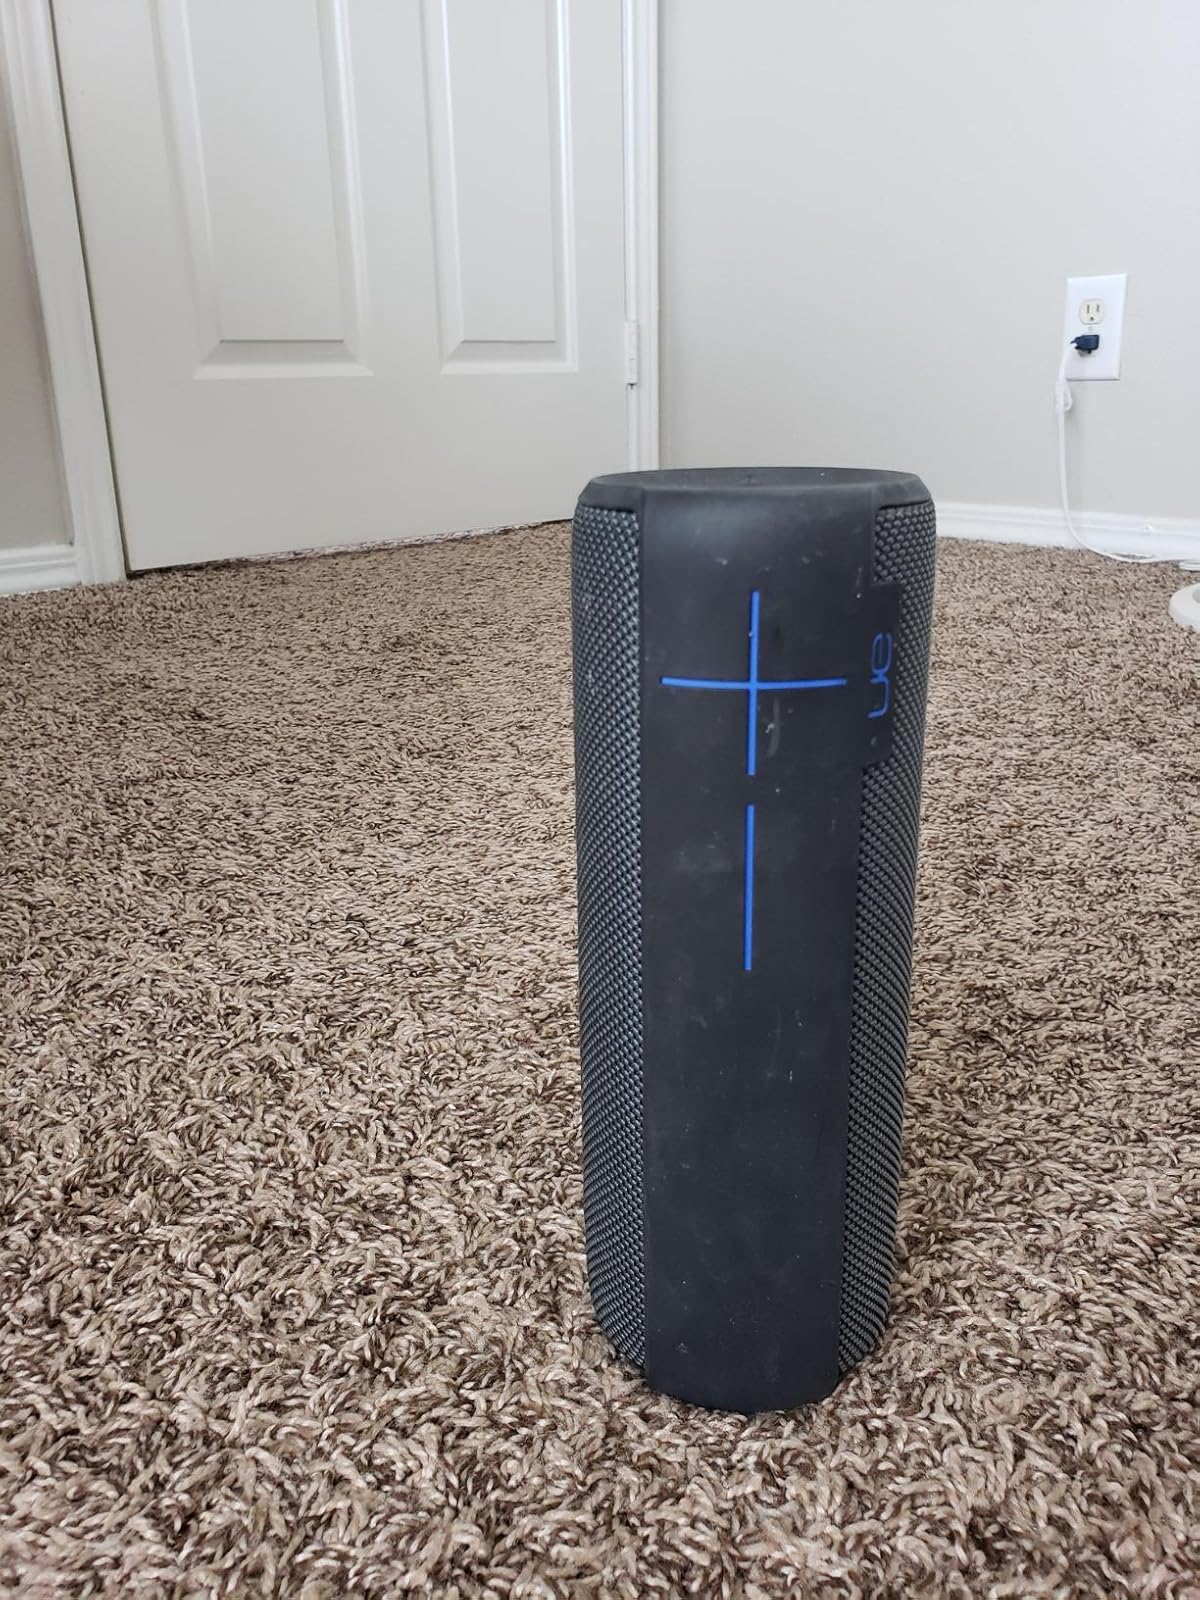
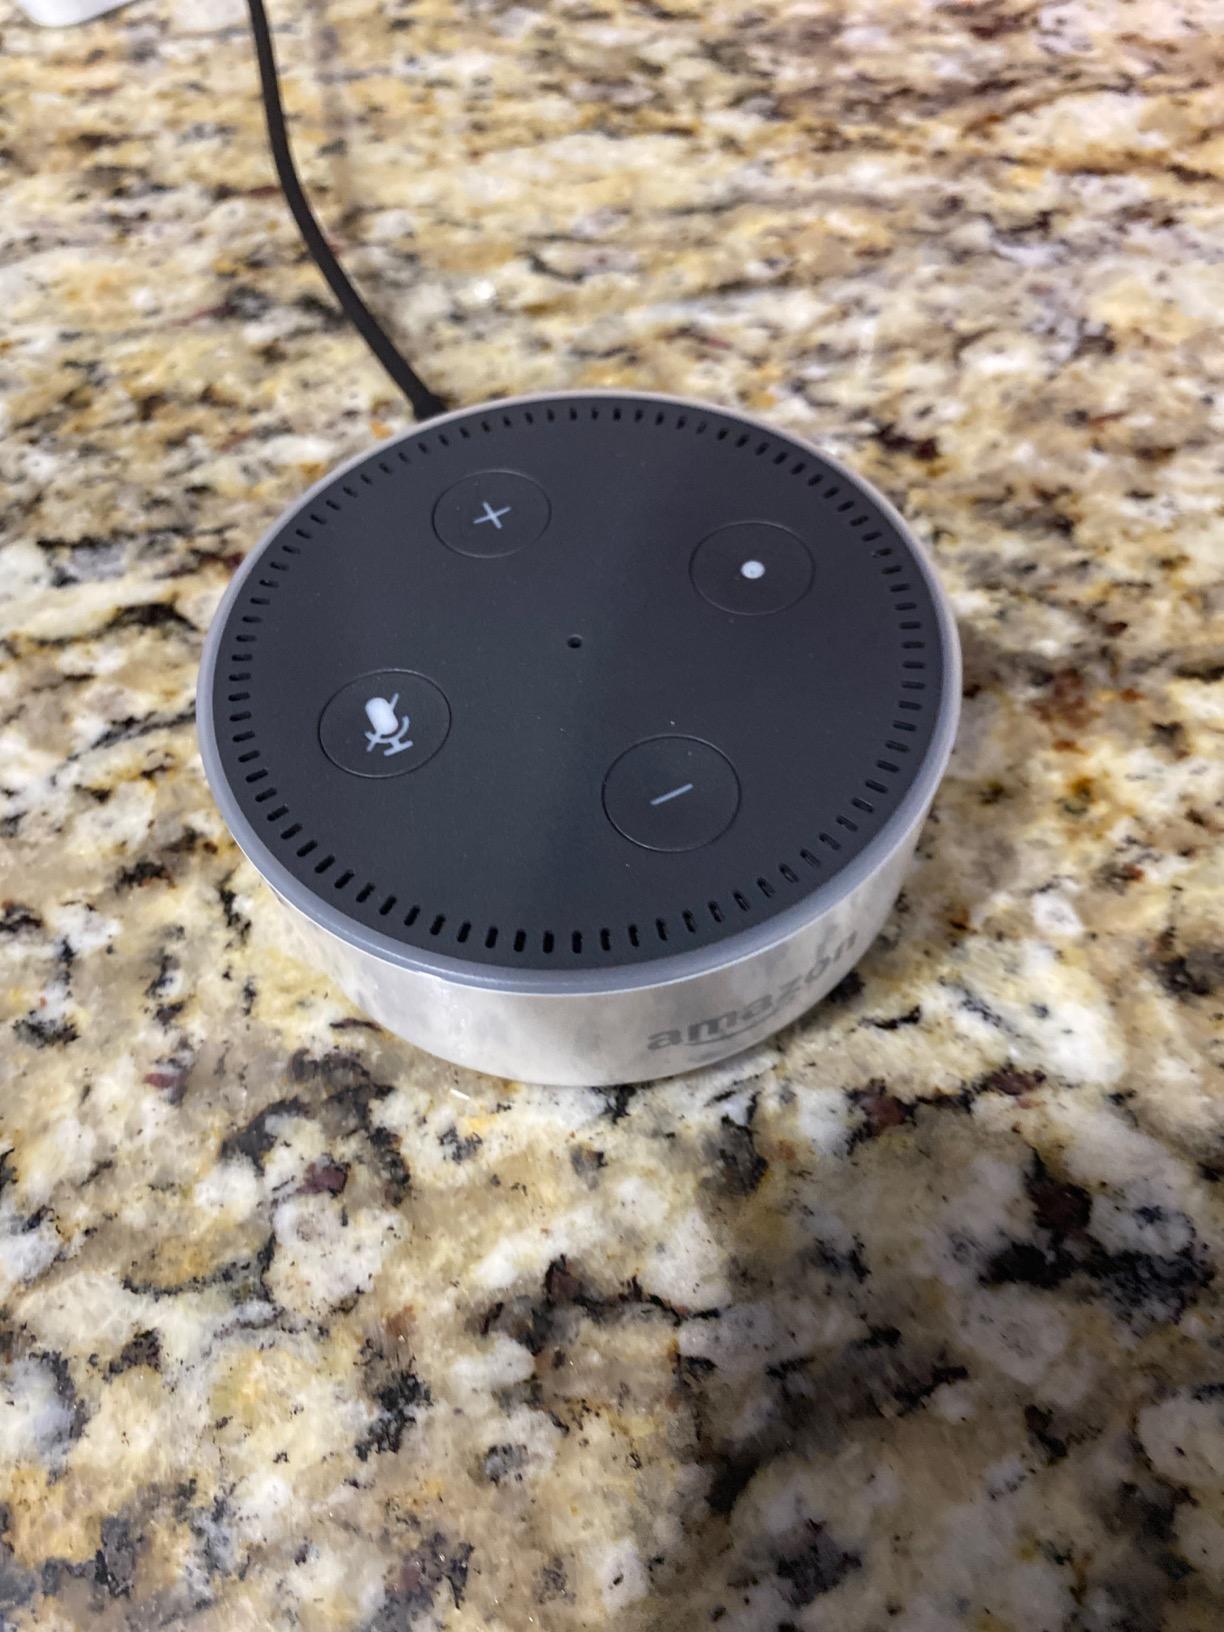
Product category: speaker
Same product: no